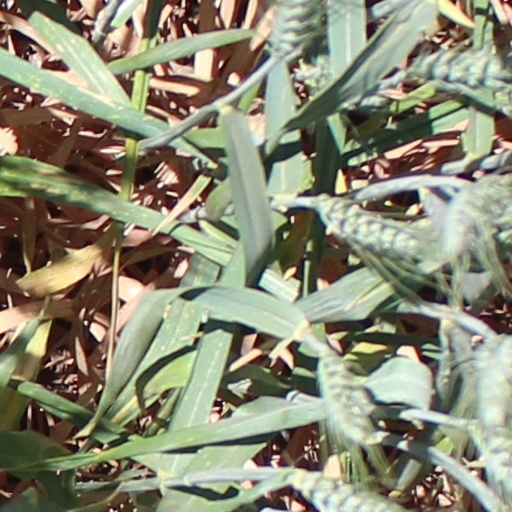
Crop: wheat